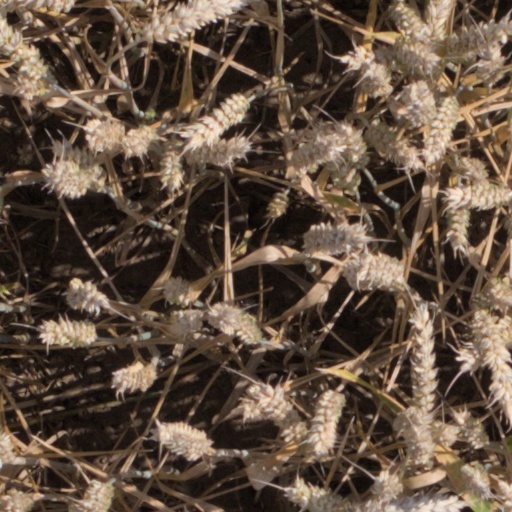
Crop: wheat